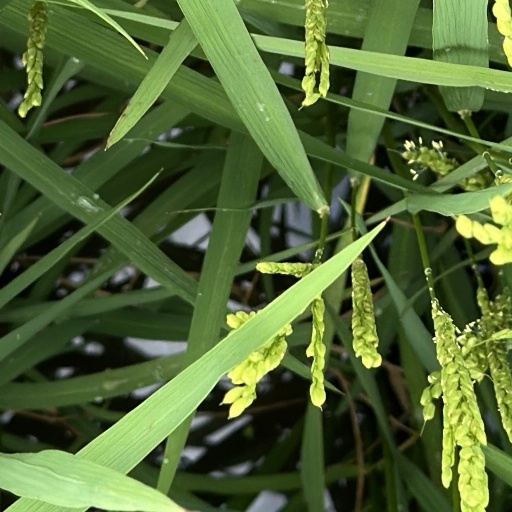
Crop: rice